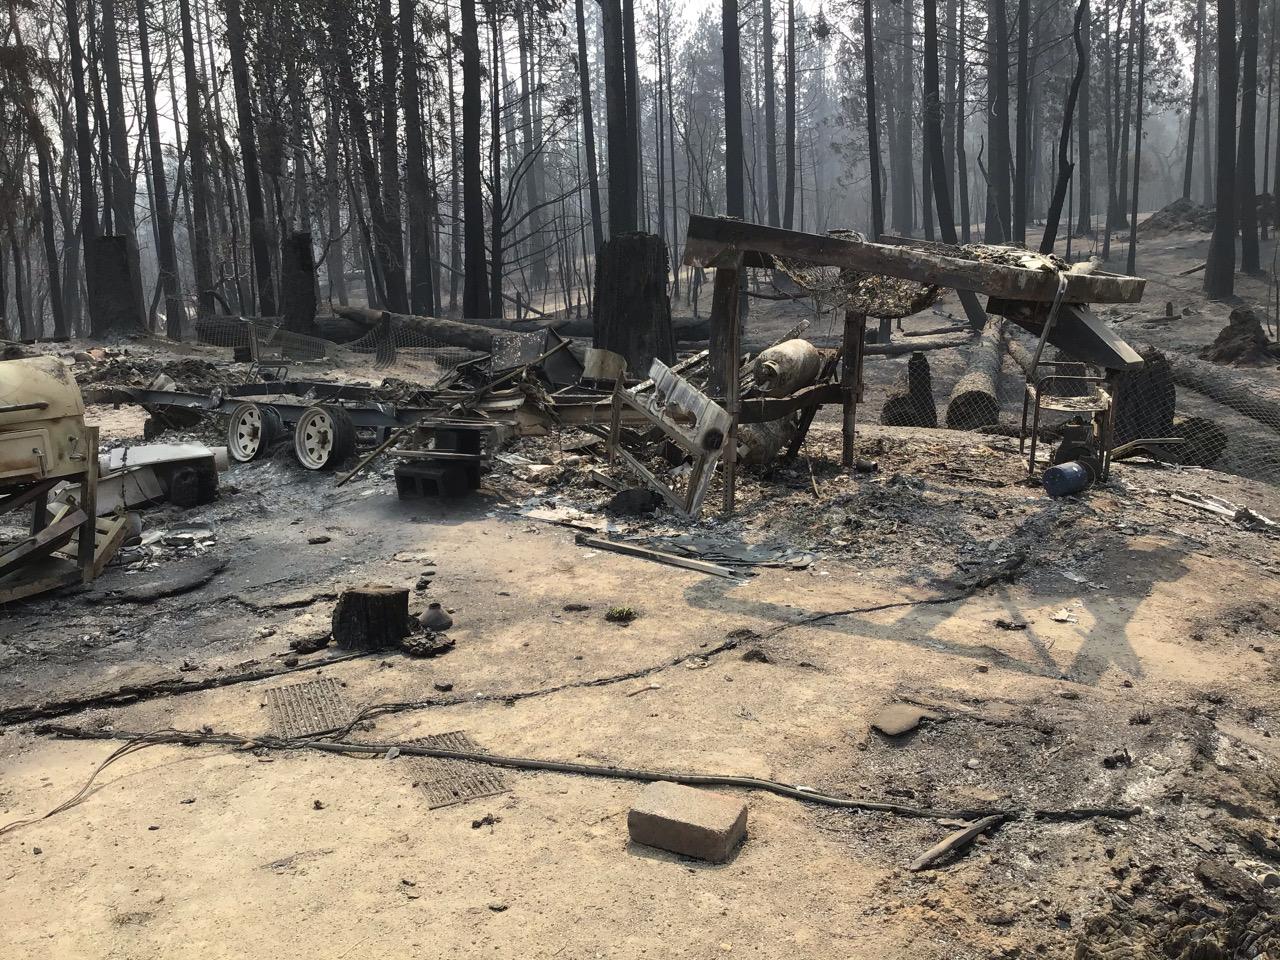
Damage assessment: destroyed